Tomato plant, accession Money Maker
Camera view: vertical (180 deg); turntable rotation: 120 degrees
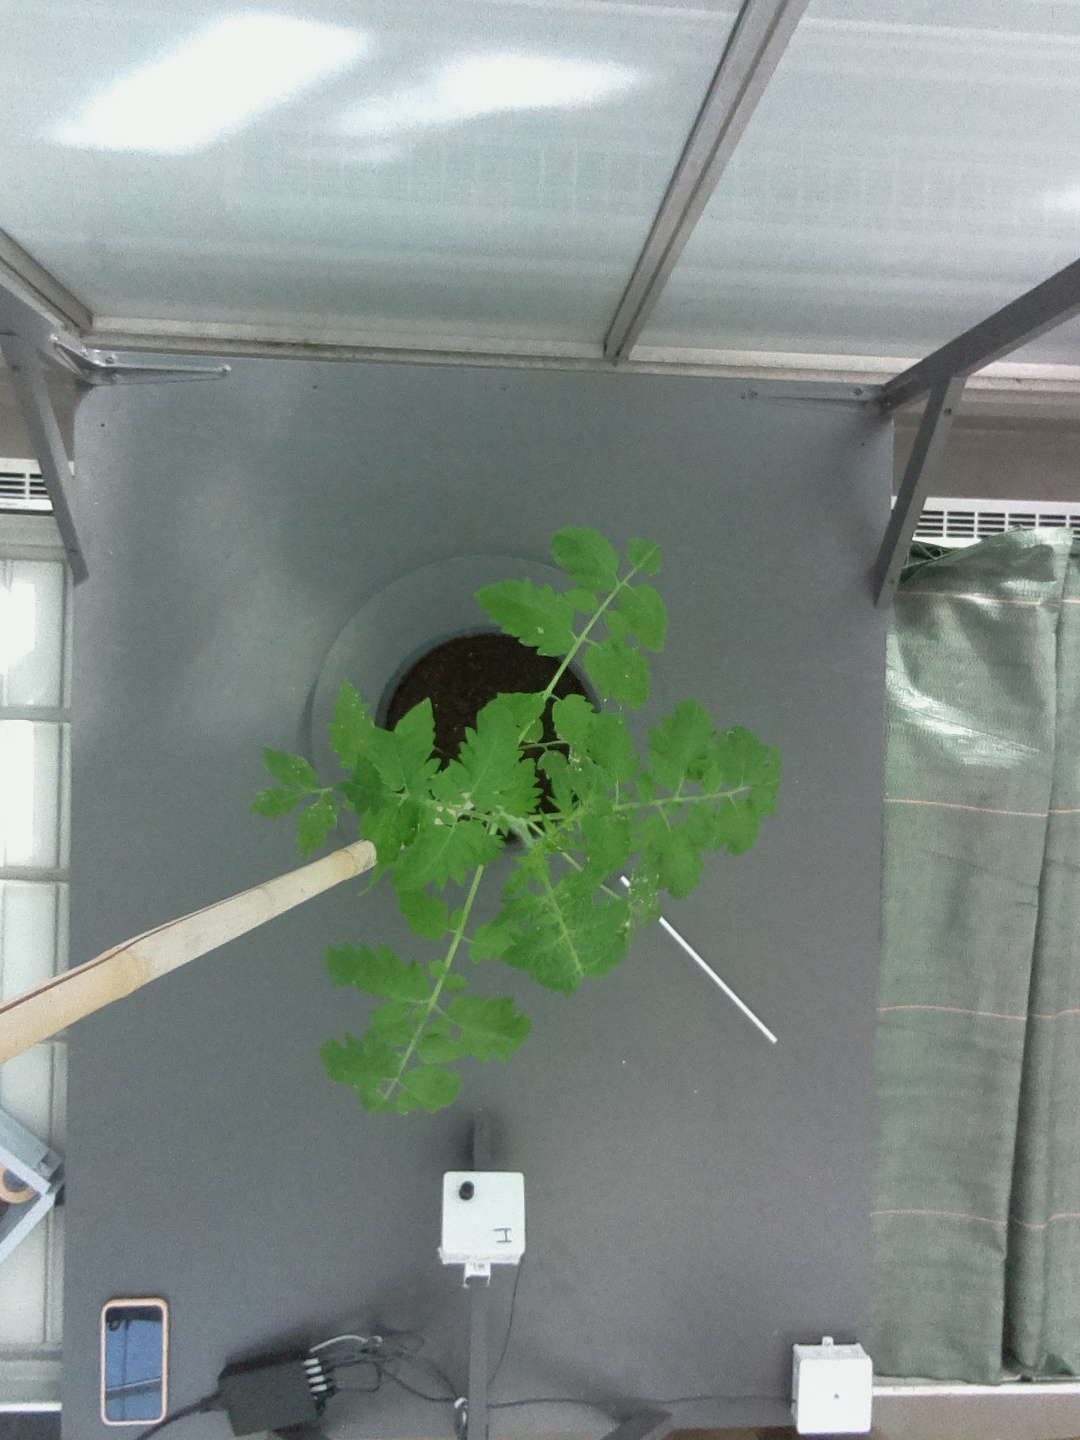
BBCH growth stage 14: 8 of true leaves visible